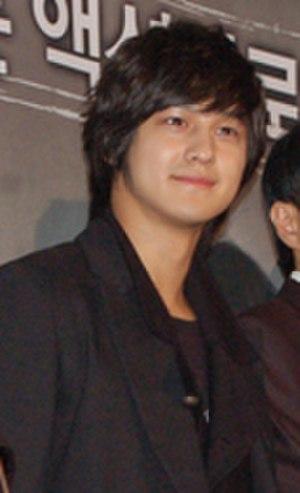
Kim Bum, né le 7 juillet 1989 à Séoul, est un acteur et mannequin sud-coréen. Il s'est révélé au grand public en Corée du Sud dans la série télévisée à succès Boys Over Flowers, tirée du manga Hana yori dango de l'écrivaine japonaise Yōkō Kamio. Grâce à cette série il a obtenu un prix à Arirang TV, celui du « Meilleur couple avec Kim So Eun ».